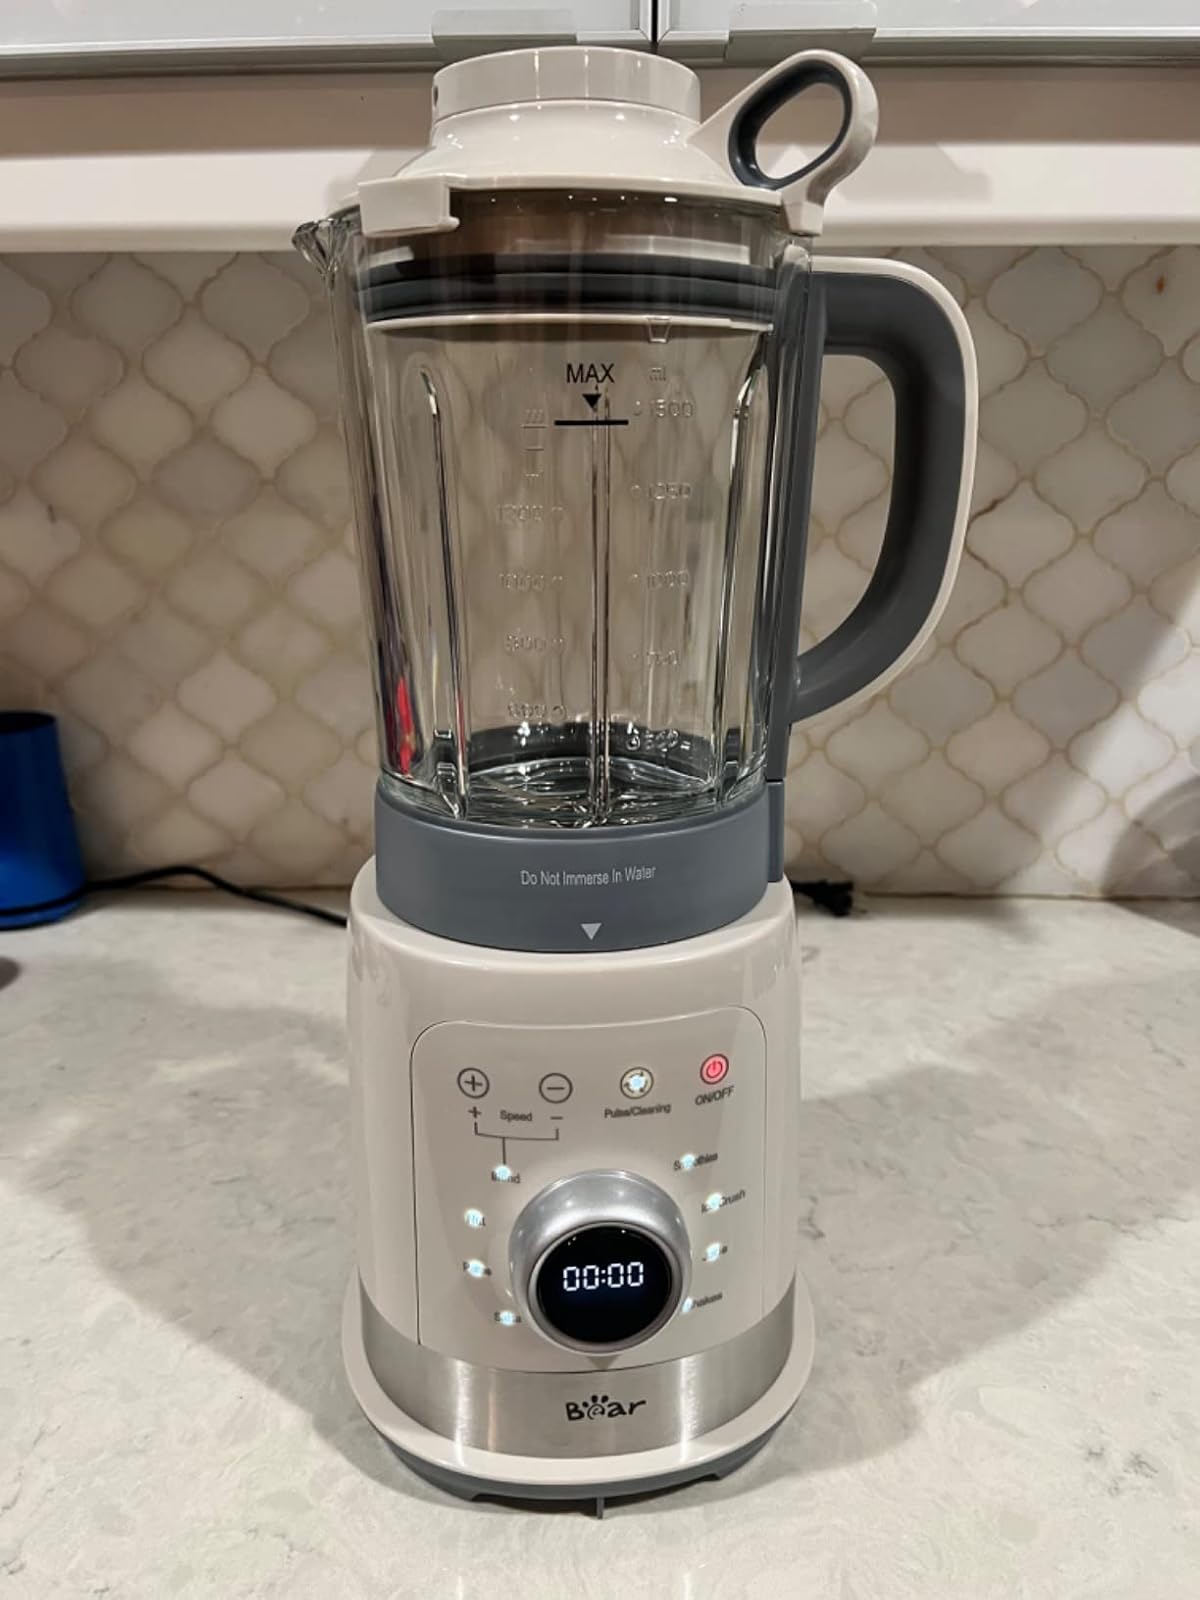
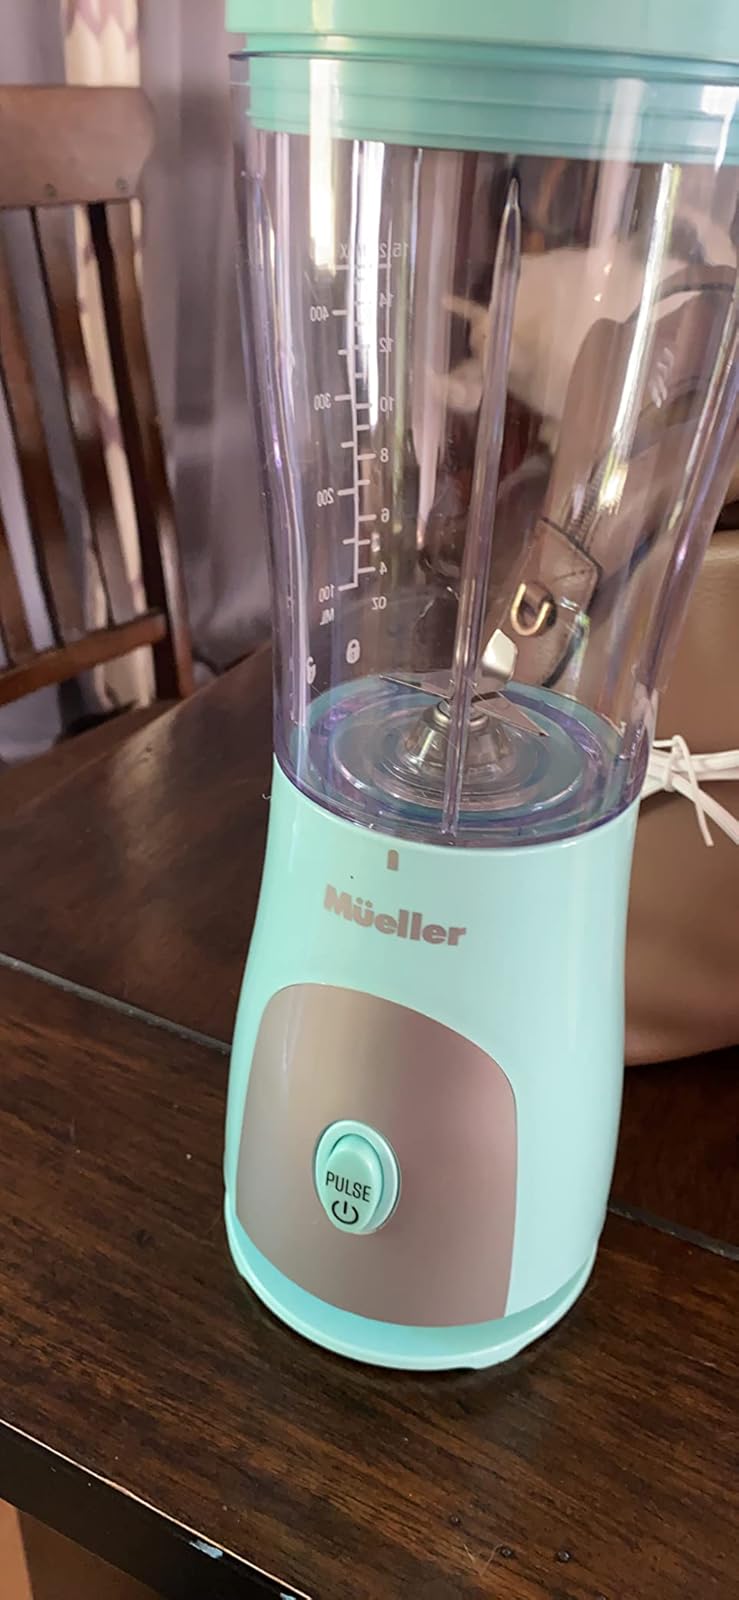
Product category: items_blender
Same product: no